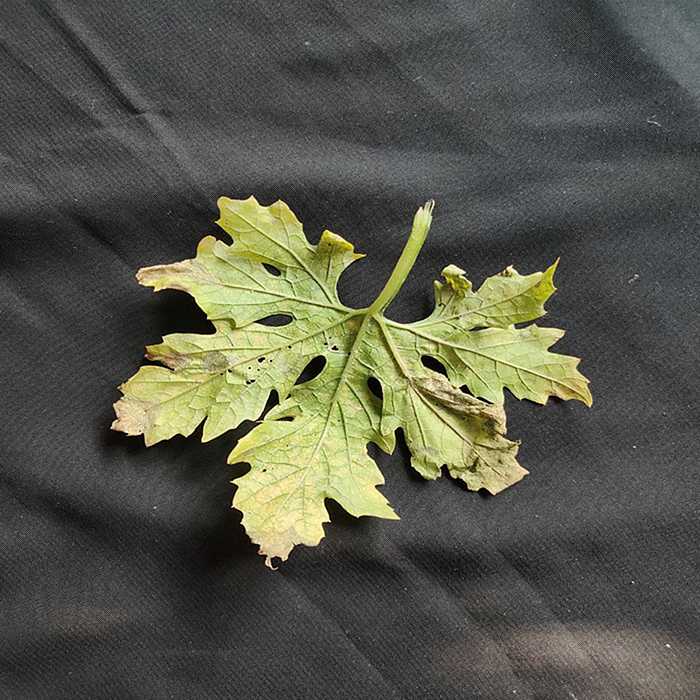
Plant: Bitter Gourd
Label: Mosaic virus